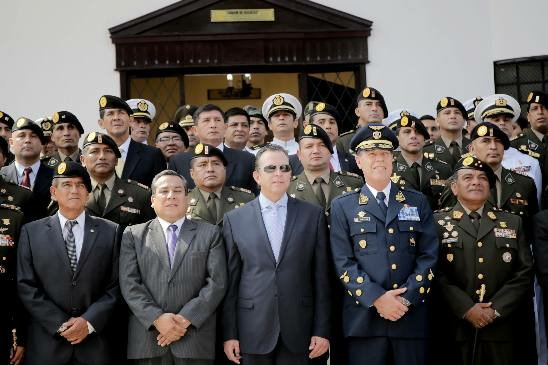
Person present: Yes